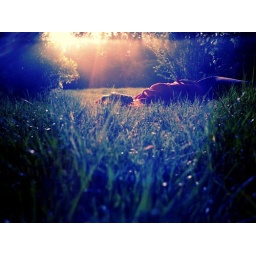
girl in the grass